Matzendorf

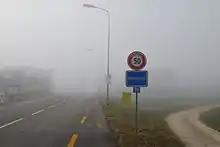
Entrance to the village

Matzendorf has an area, , of . Of this area, or 40.7% is used for agricultural purposes, while or 51.6% is forested. Of the rest of the land, or 7.8% is settled (buildings or roads), or 0.2% is either rivers or lakes.